Kavi Pradeep

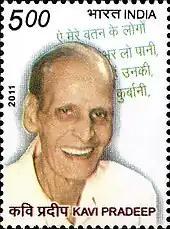
Kavi Pradeep on 2011 stamp of India

About the kind of songs he wrote, Pradeep once said, "Love is just a part of life and the love written about today talks about love between the sexes only. But do young men and women have a monopoly where love is concerned. Aren't there different kinds of love that between a mother and her children, between a father and his children, between a bhakt (devotee) and his deity, between a man and his motherland? I chose to write about all these different kinds of love."